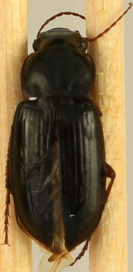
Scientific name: Harpalus paratus
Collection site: Sterling Site (STER), plot STER_006